The Invisible Woman (1933 film)

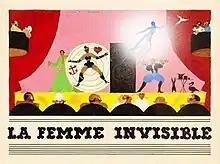

The Invisible Woman (French: La femme invisible) is a 1933 French comedy film directed by Georges Lacombe and starring Jean Weber, Suzanne Christy and Mady Berry. The film's sets were designed by the art director Lazare Meerson.